STS-87

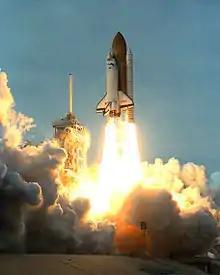
Launch of STS-87

STS-87 flew the United States Microgravity Payload (USMP-4), Spartan-201, Orbital Acceleration Research Experiment (OARE), TEVA Demonstration Flight Test 5 (EDFT-05), the Shuttle Ozone Limb Sending Experiment (SOLSE), the Loop Heat Pipe (LHP), the Sodium Sulfur Battery Experiment (NaSBE), the Turbulent GAS Jet Diffusion (G-744) experiment, and the Autonomous EVA Robotic Camera/Sprint (AERCam Sprint) experiment. Mid-deck experiments included the Middeck Glovebox Payload (MGBX) and the Collaborative Ukrainian Experiment (CUE).